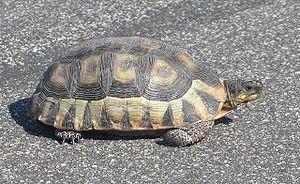
Les tortues terrestres forment les testudinidés, une famille de tortues cryptodires. Ce sont des tortues qui passent toute leur vie sur la terre sans avoir besoin d'un cours d'eau pour vivre. Elles possèdent une carapace généralement beaucoup plus bombée que les tortues aquatiques et des pattes massives munies de griffes.